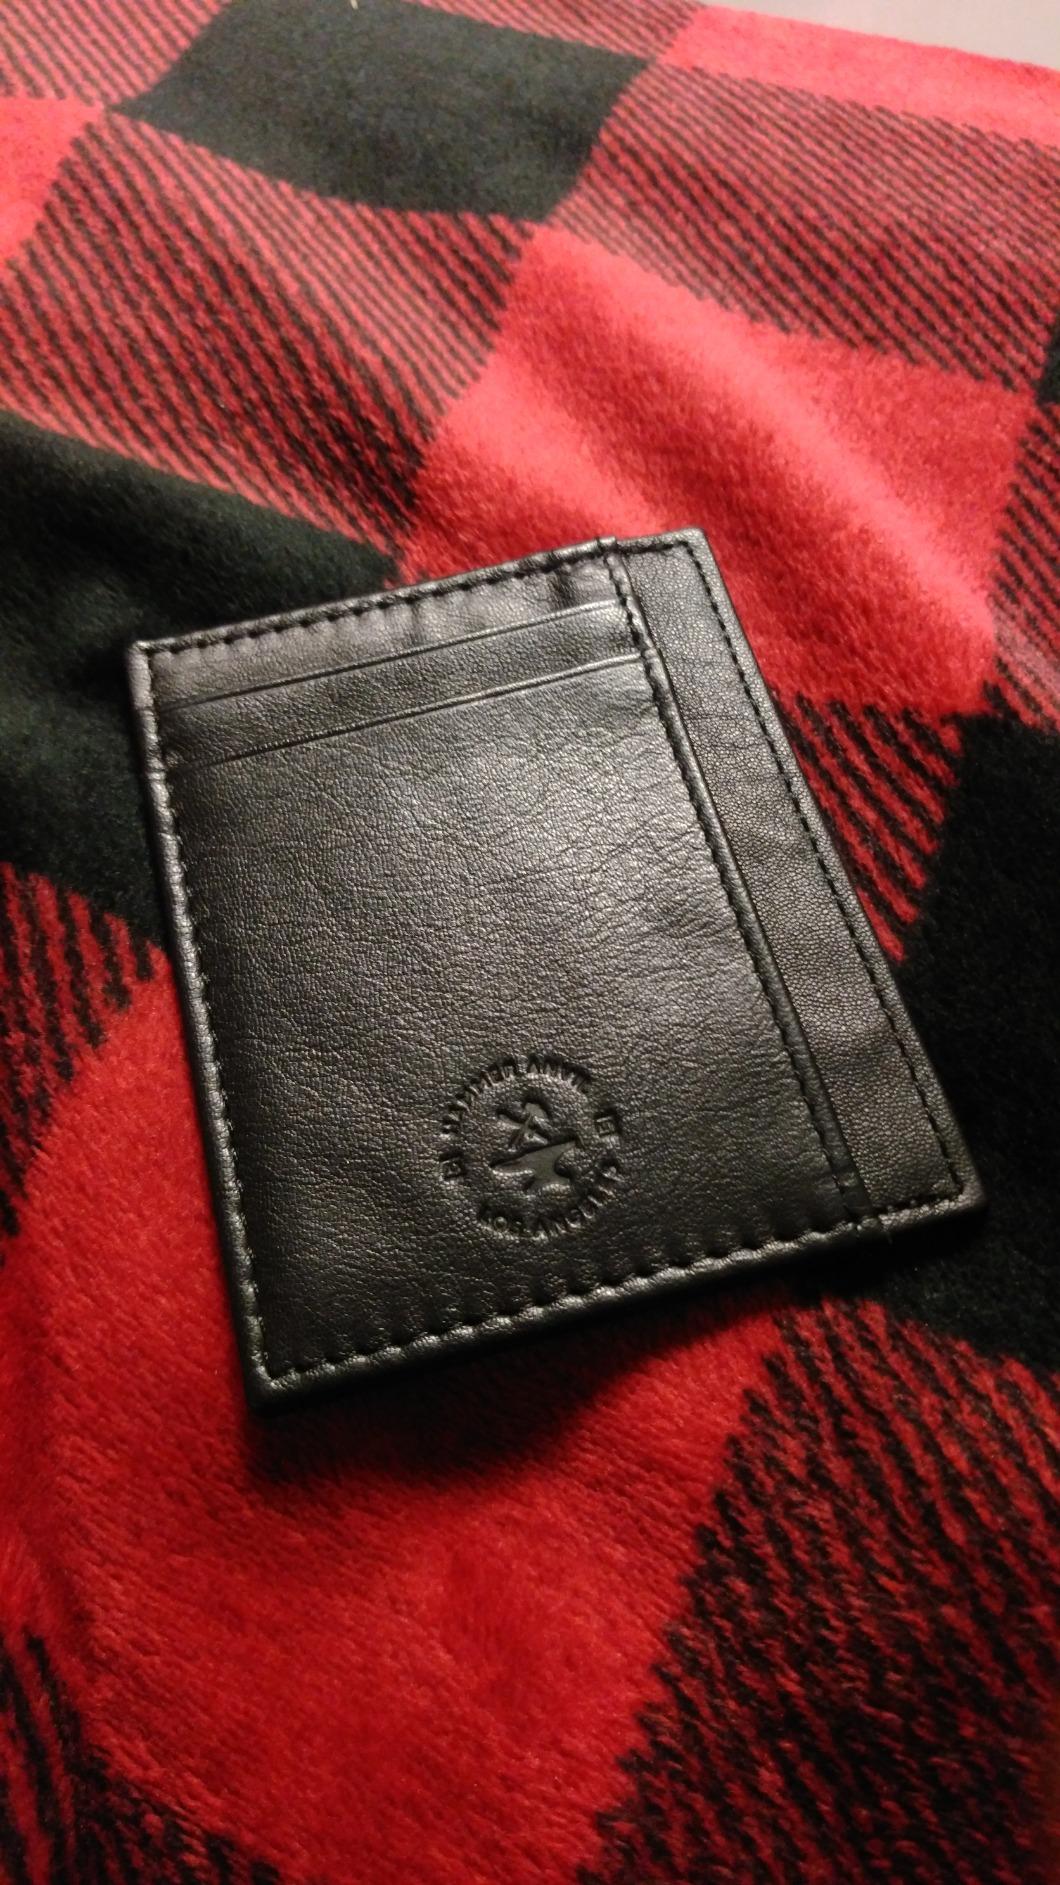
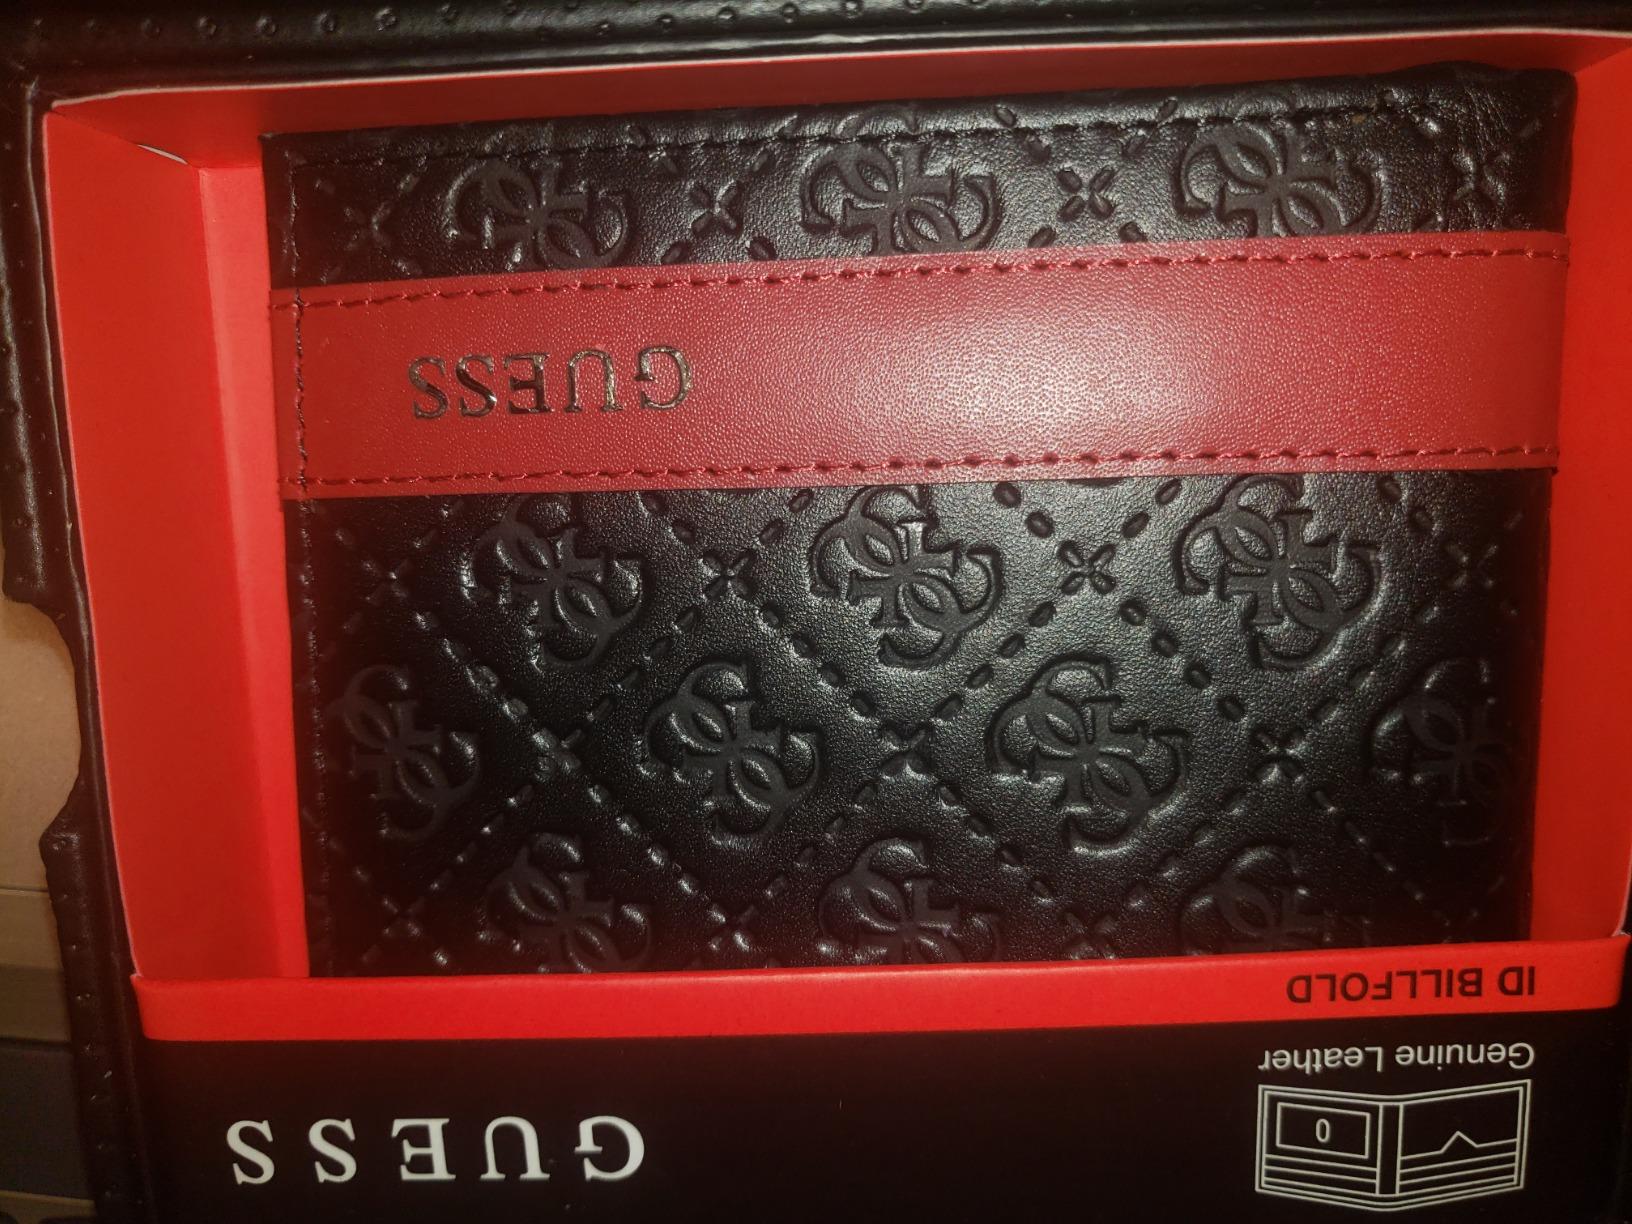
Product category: accessories_wallet
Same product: no